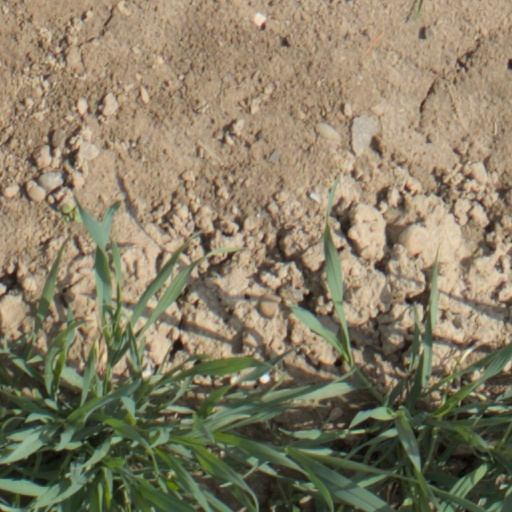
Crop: wheat